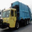
Label: truck